James Mason

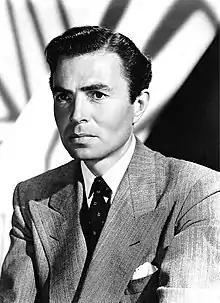
Mason, 1940s

James Neville Mason (15 May 190927 July 1984) was an English actor. He achieved considerable success in British cinema before becoming a star in Hollywood. He was nominated for three Academy Awards, three Golden Globes (winning once) and two BAFTA Awards throughout his career.